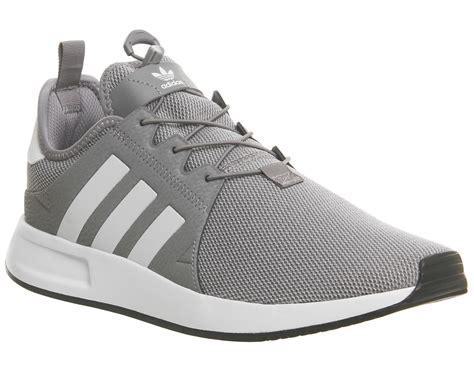
Brand: Adidas
Model: X_plr